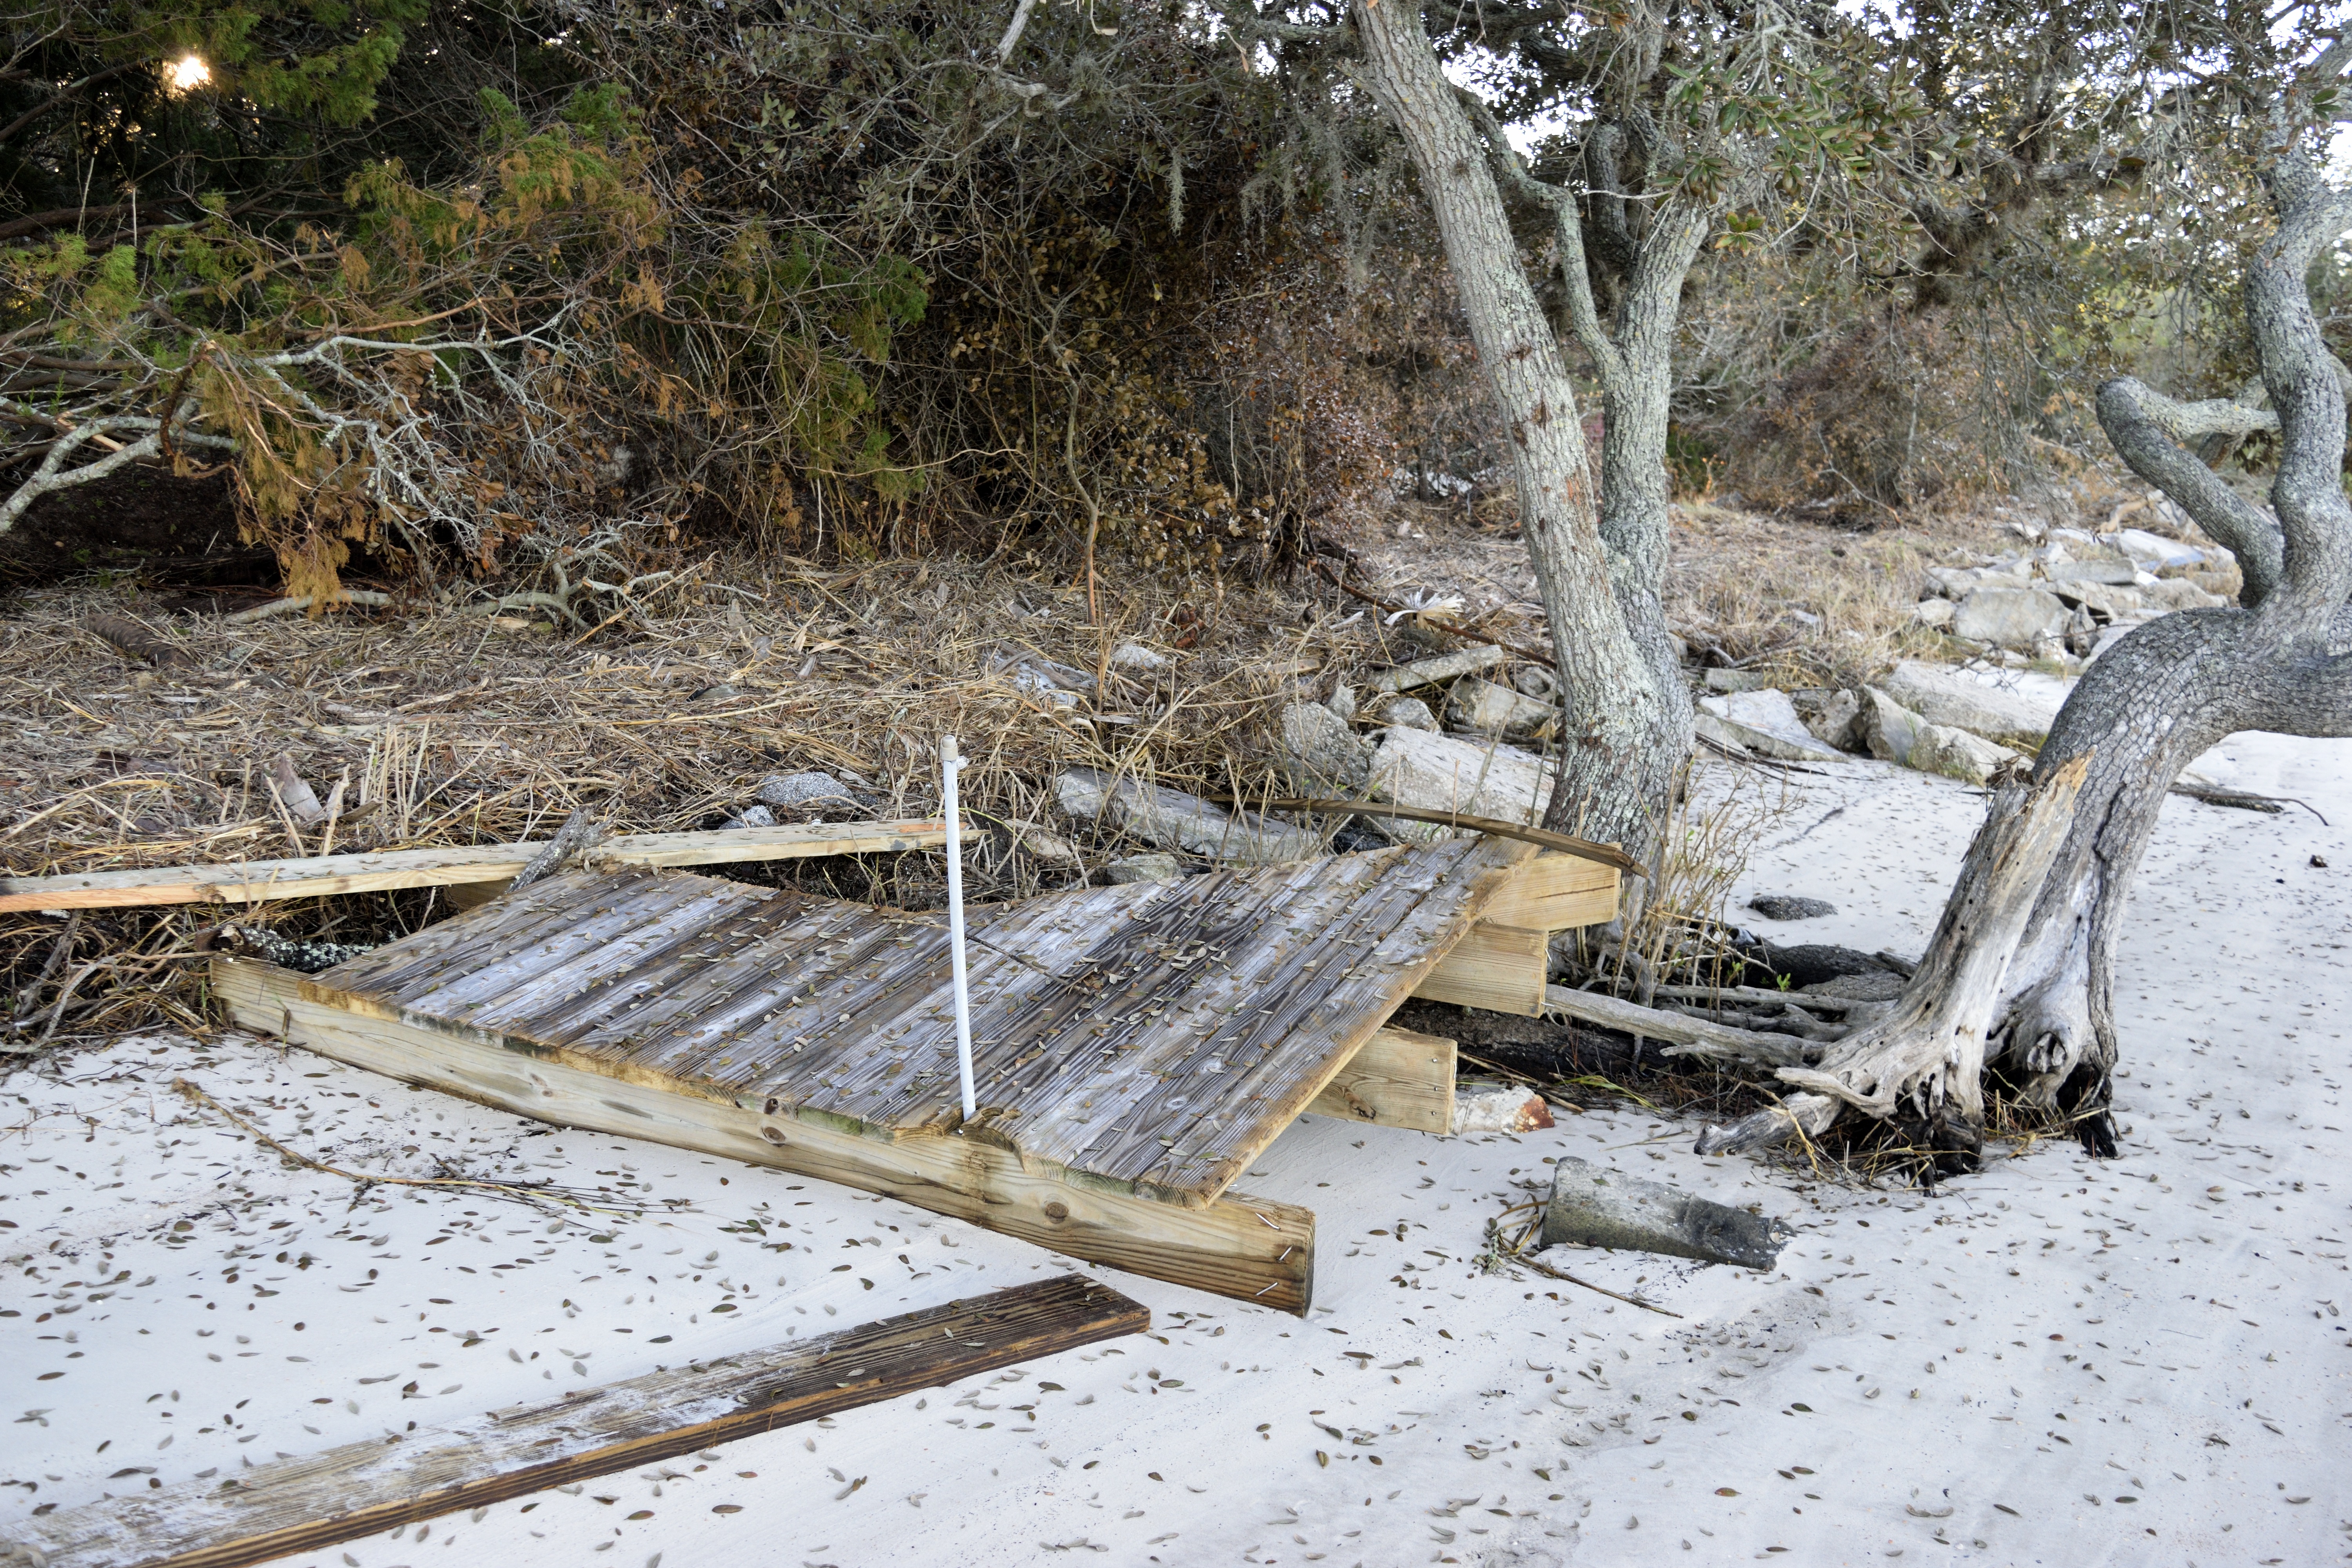
beach, sea, water, sand, ocean, dock, wood, track, wind, pier, river, coastline, construction, flood, weather, storm, usa, abandoned, outdoors, danger, foundation, hurricane, trash, destruction, damage, debris, florida, st augustine, insurance, water damage, geological phenomenon, hurricane matthew